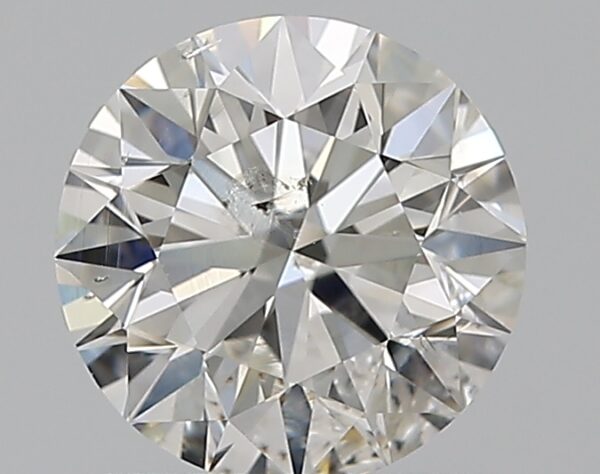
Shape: round
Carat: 1.02
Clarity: SI2
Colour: F
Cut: EX
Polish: EX
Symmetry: EX
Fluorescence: N
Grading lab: IGI
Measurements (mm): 6.36 x 6.32 x 4.02